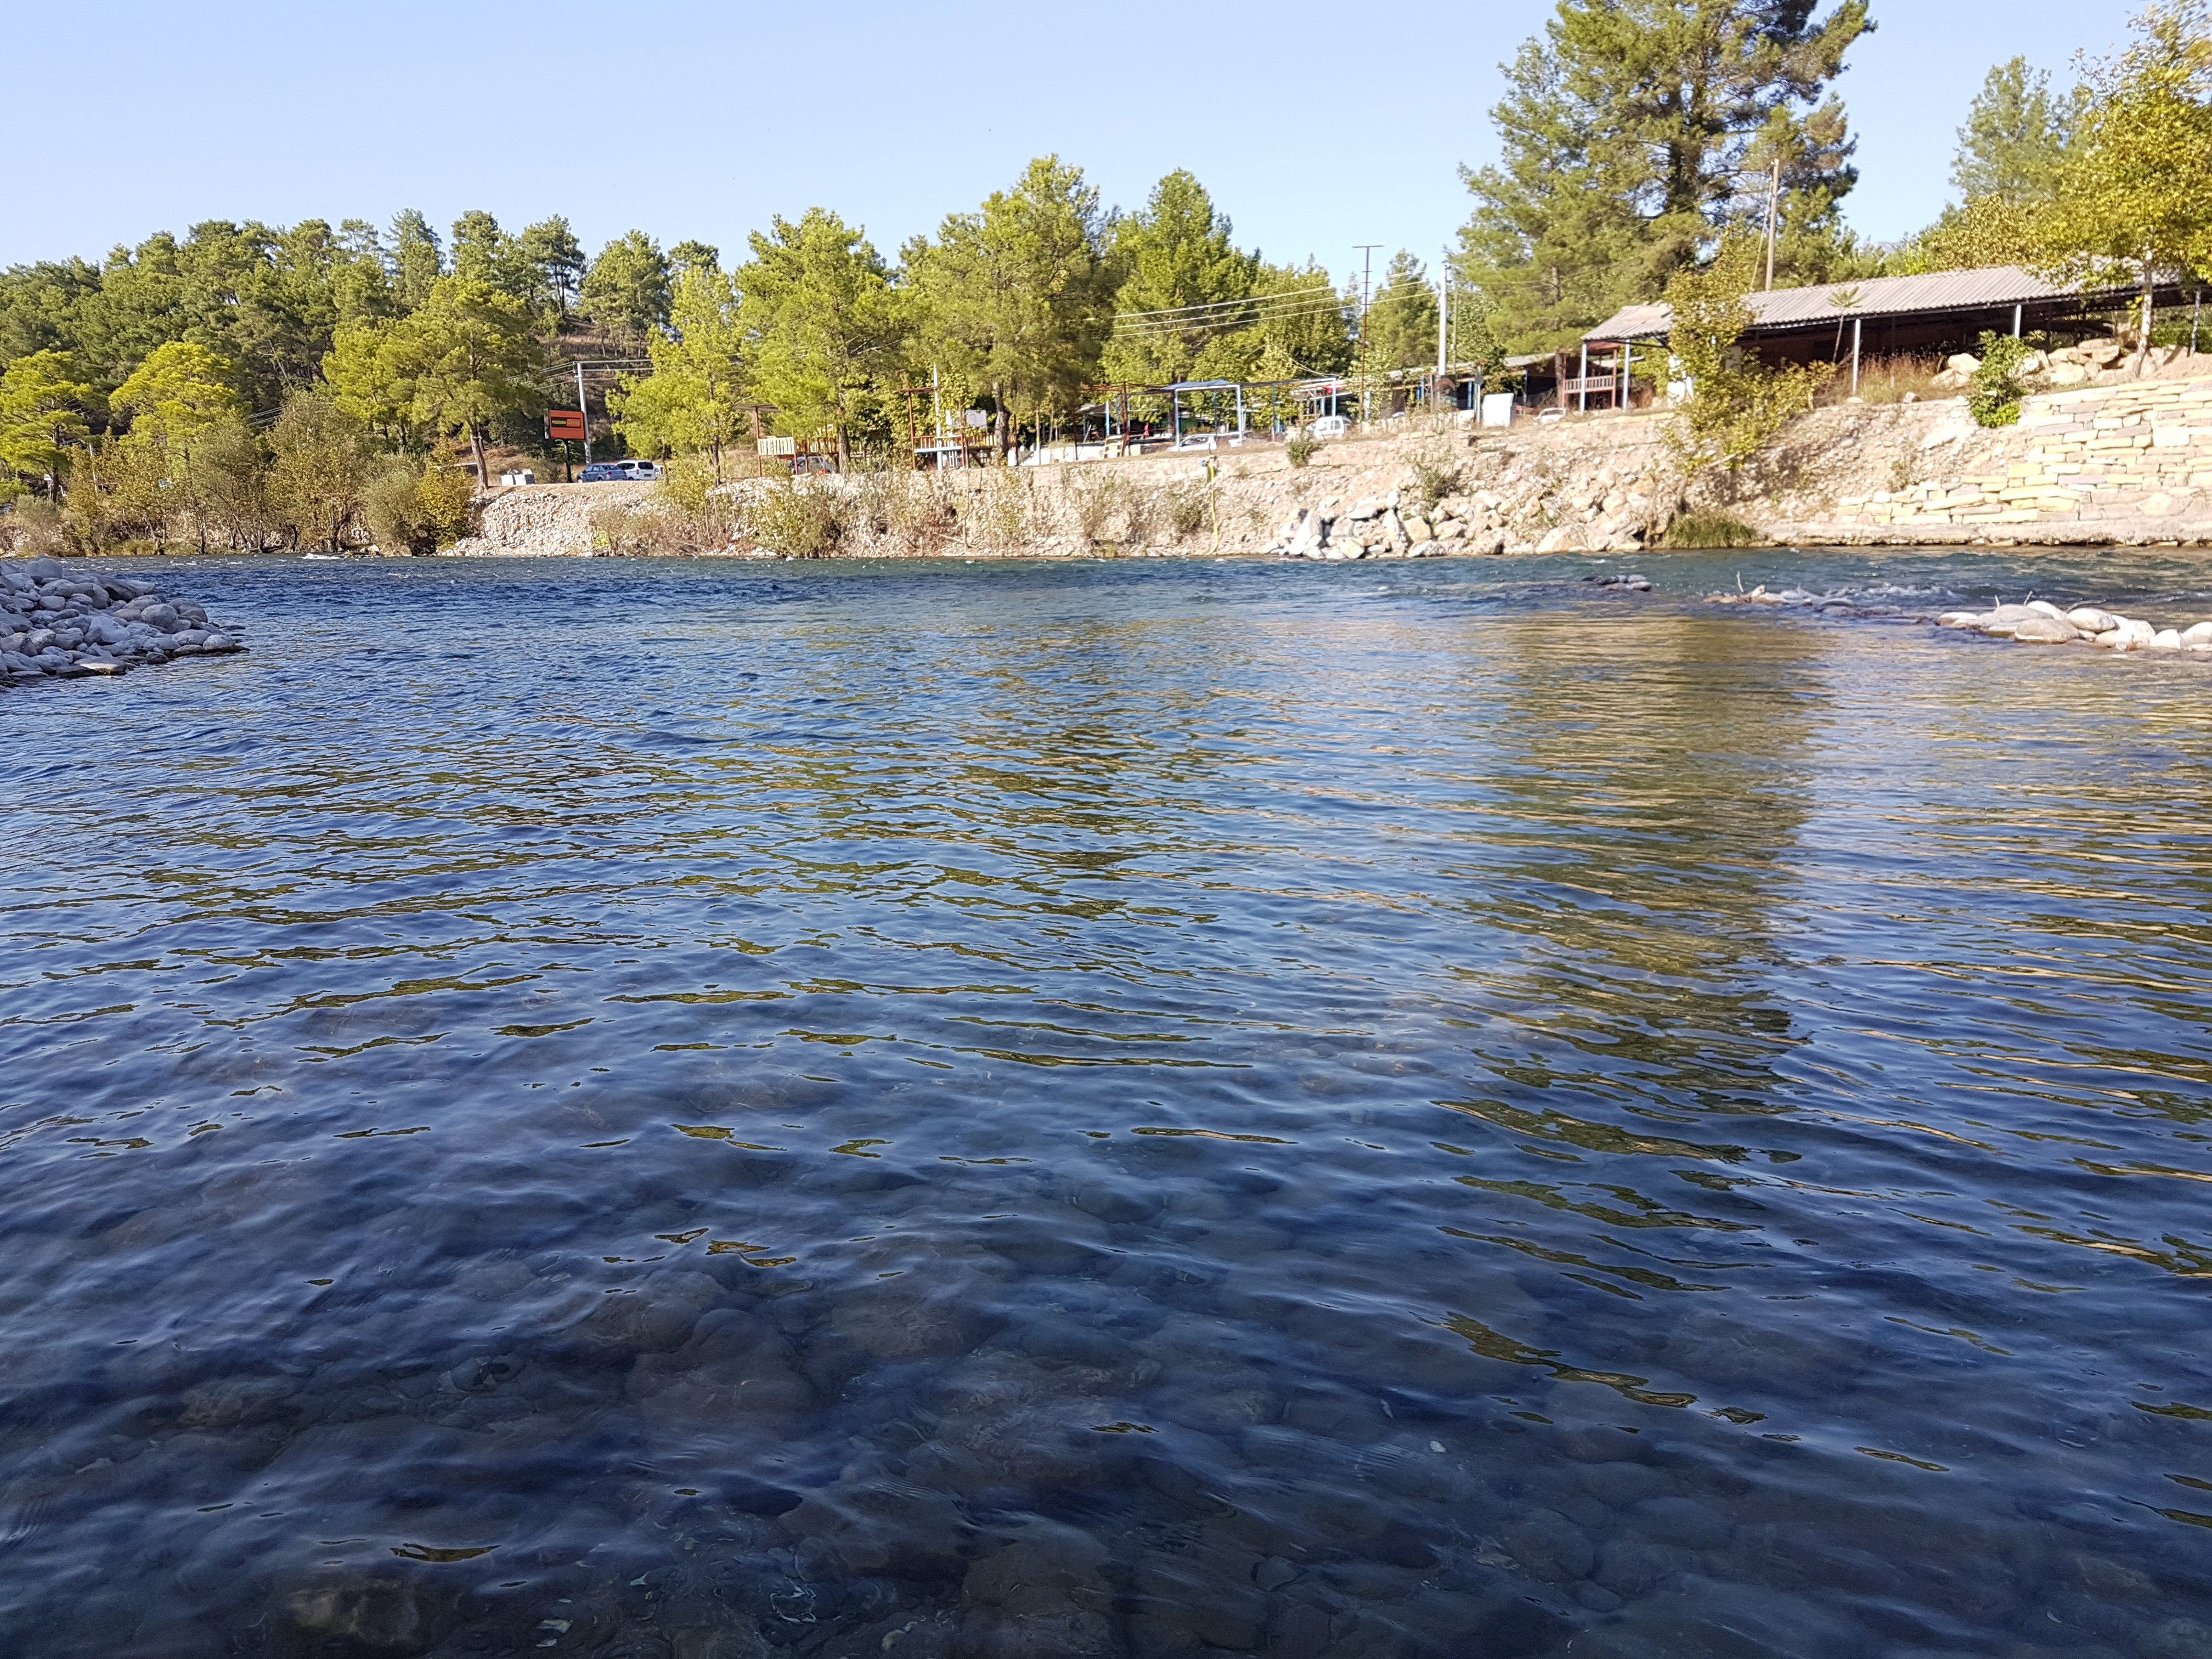
lake, body of water, water resources, water, river, bank, wilderness, sky, natural landscape, natural environment, tree, reservoir, waterway, watercourse, inlet, mountain, cloud, sea, channel, vacation, state park, pond, ocean, reflection, loch, tarn